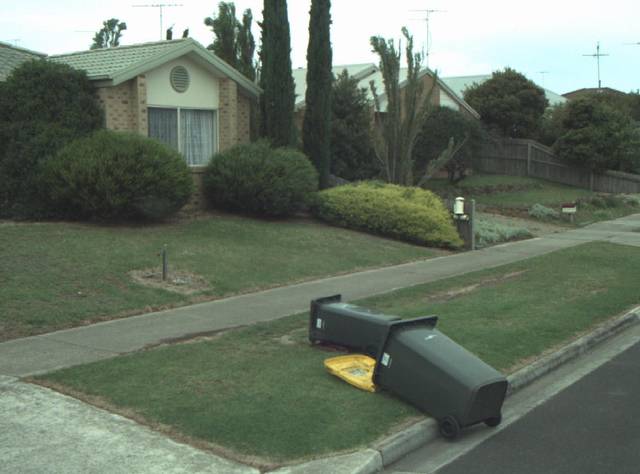
Region: Australia
Coordinates: -38.183, 144.461